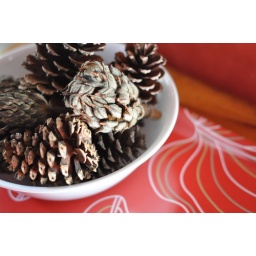
MWF gave me a bag of pinecones for xmas, here are some in a bowl in the &amp;quot;foyer&amp;quot; with magnolia cones.